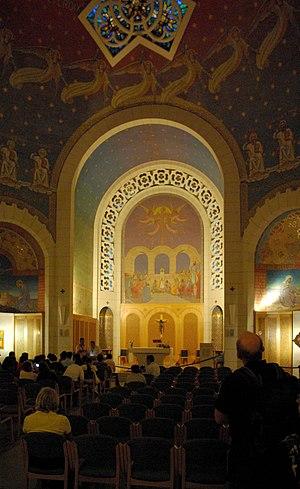
L’église Saint-Pierre en Gallicante est une église catholique de Jérusalem. Elle a été construite en 1931 sur le versant oriental du mont Sion. Elle est de style néobyzantin.